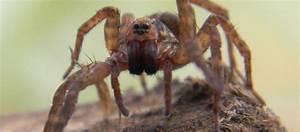
spider